Andrey Kuznetsov (tennis)

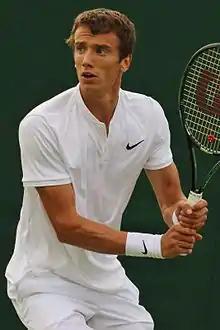
Kuznetsov playing at the 2016 Wimbledon Championships

Andrey Alexandrovich Kuznetsov (born 22 February 1991) is a Russian coach and a former professional tennis player. On 25 April 2016, he achieved his singles career-high of world No. 39.